Sweet potato

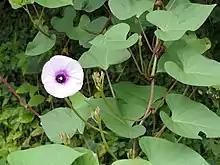
The flowers, buds, and leaves of the sweet potato, which resemble those of the morning glory

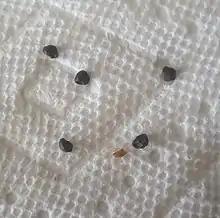

The plant is a herbaceous perennial vine, bearing alternate triangle-shaped or palmately lobed leaves and medium-sized sympetalous flowers. The stems are usually crawling on the ground and form adventitious roots at the nodes. The leaves are screwed along the stems. The leaf stalk is long. The leaf blades are very variable, long, the shape is heart-, kidney- to egg-shaped, rounded or triangular and spear-shaped, the edge can be entire, toothed or often three to seven times lobed, cut or divided. Most of the leaf surfaces are bare, rarely hairy, and the tip is rounded to pointed. The leaves are mostly green in color, but the accumulation of anthocyanins, especially along the leaf veins, can make them purple. Depending on the variety, the total length of a stem can be between . Some cultivars also form shoots up to in length. However, these do not form underground storage organs.